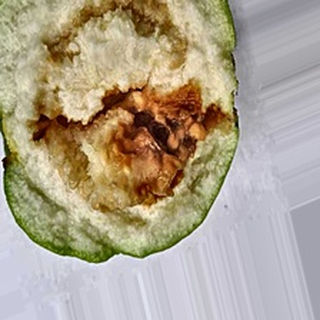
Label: guava_fruit_fly